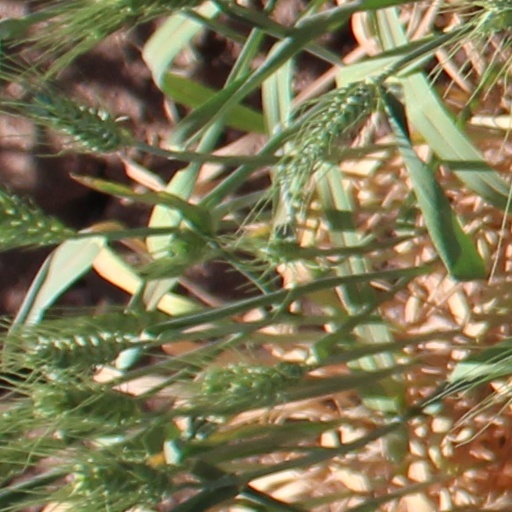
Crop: wheat